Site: brandenburg
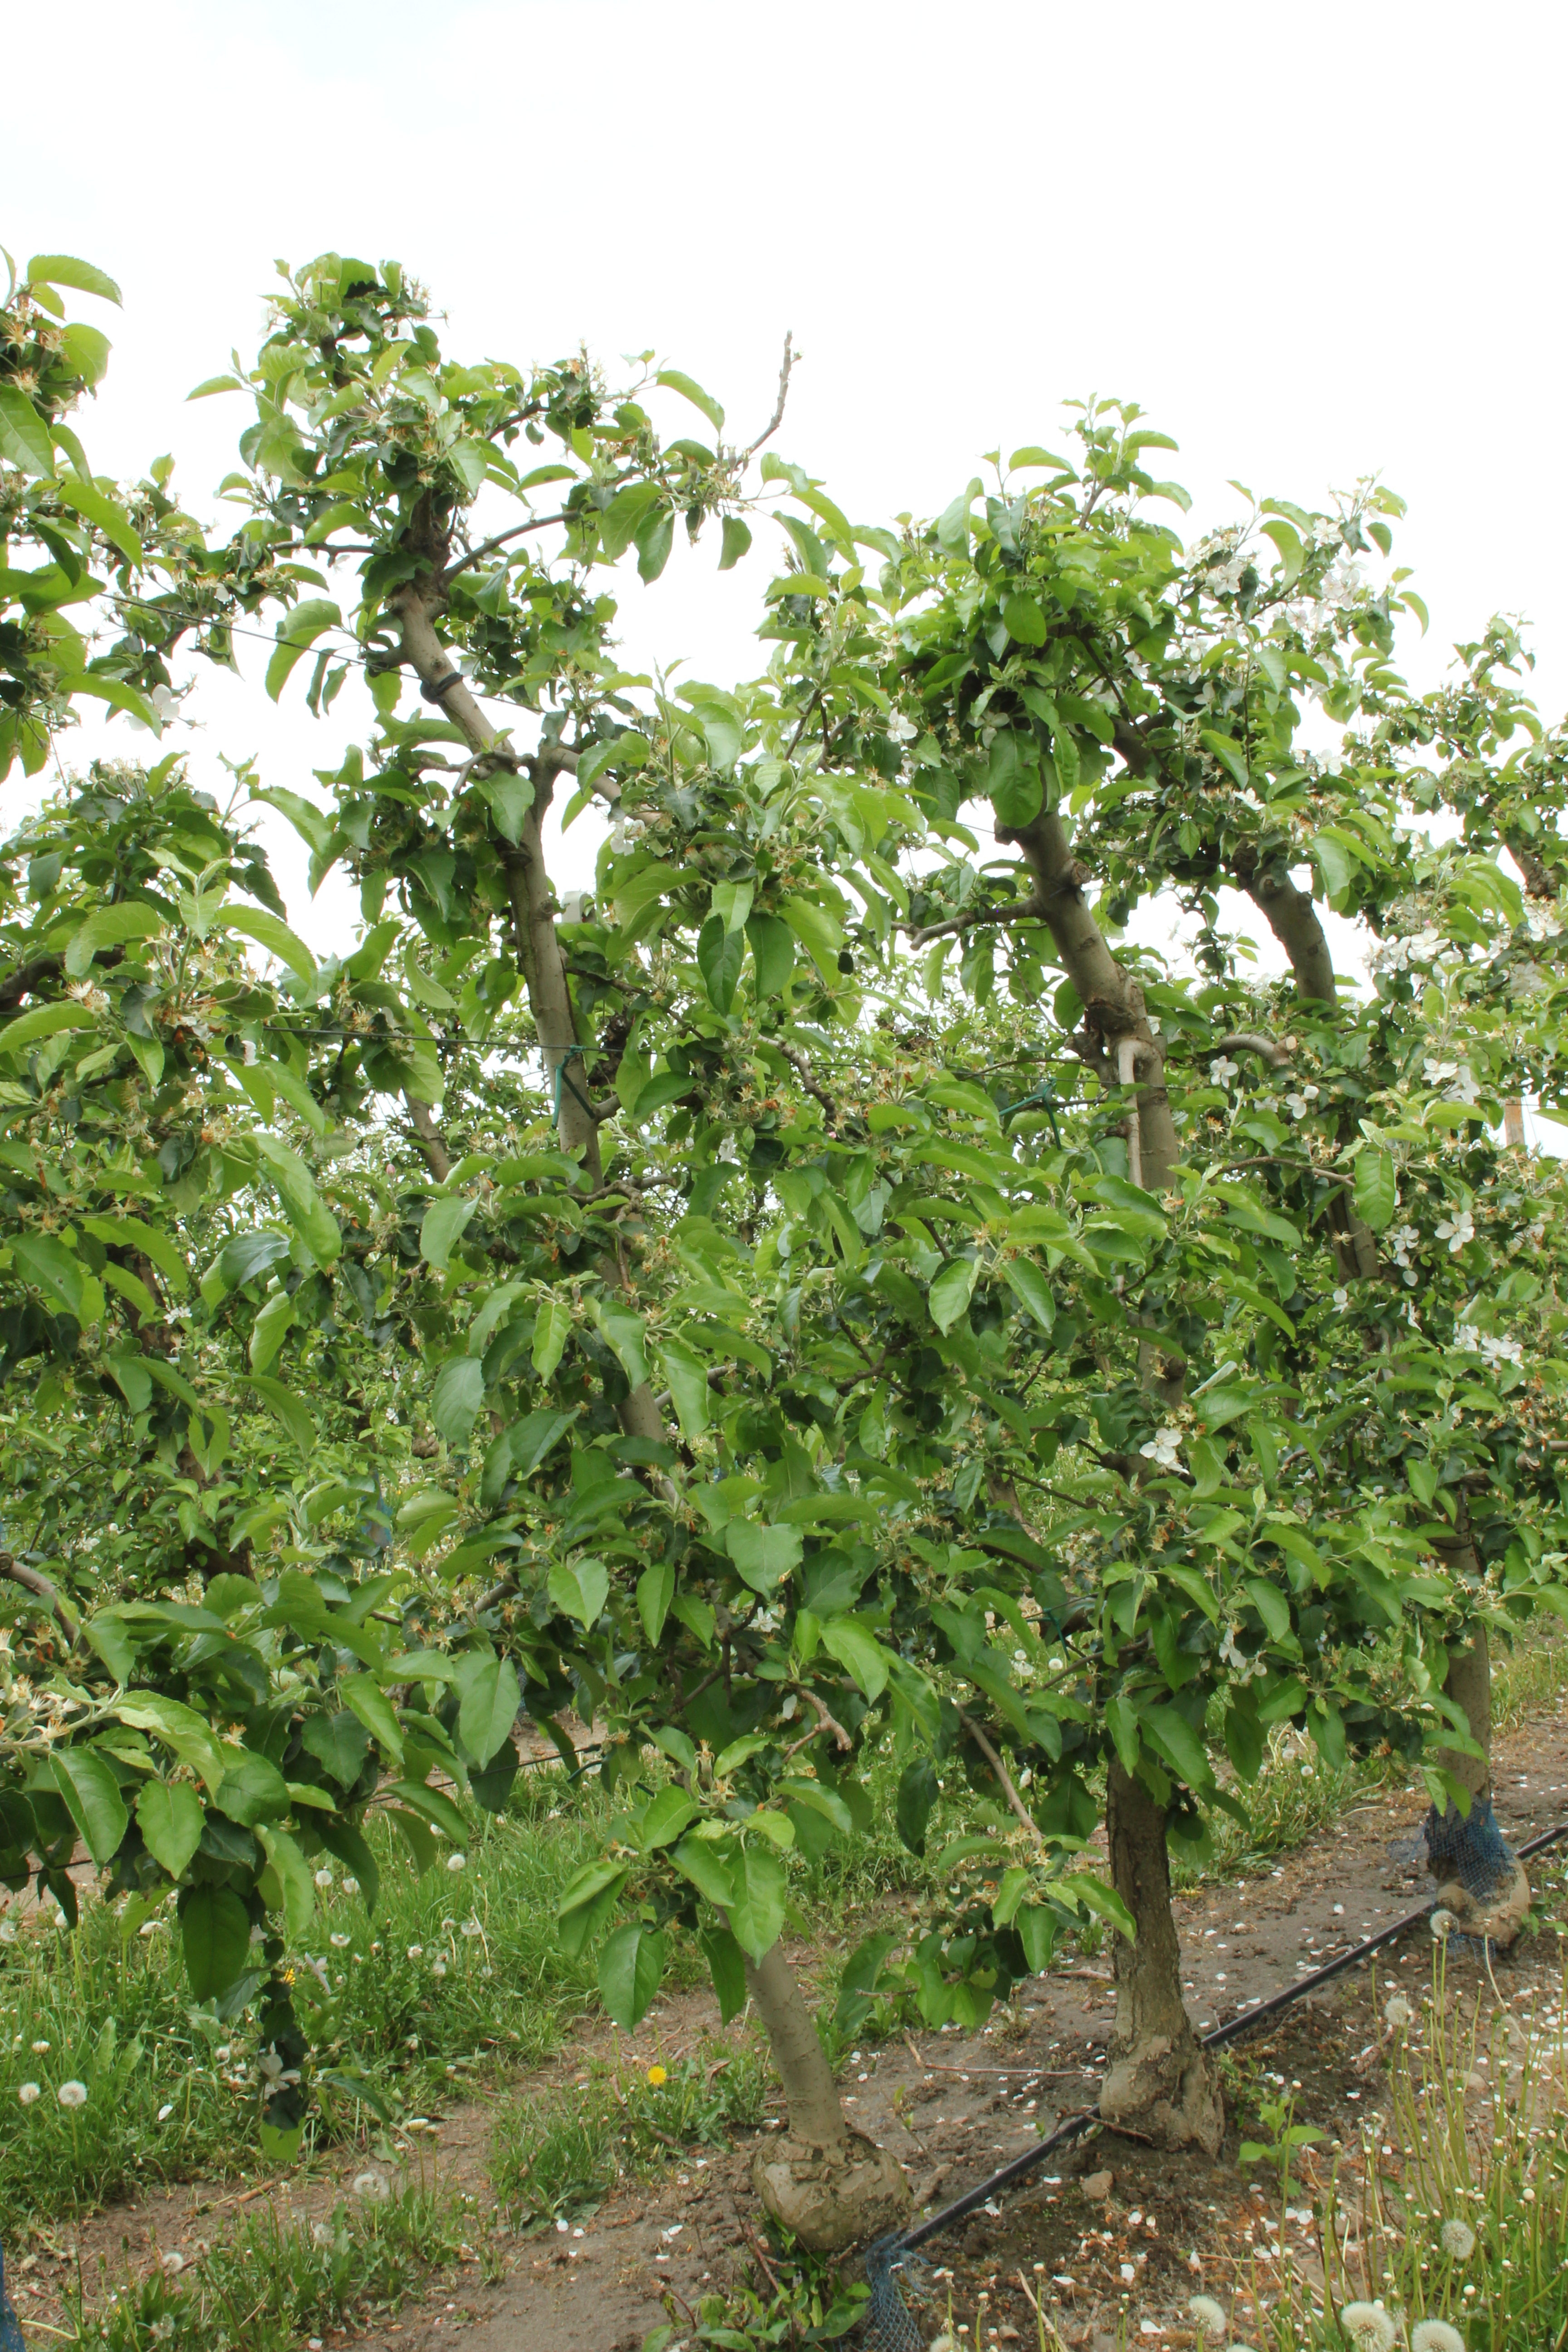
Growth stage (BBCH 67): Flowering